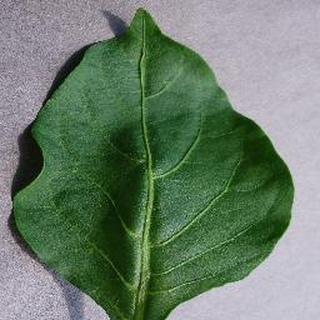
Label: healthy_bell_pepper